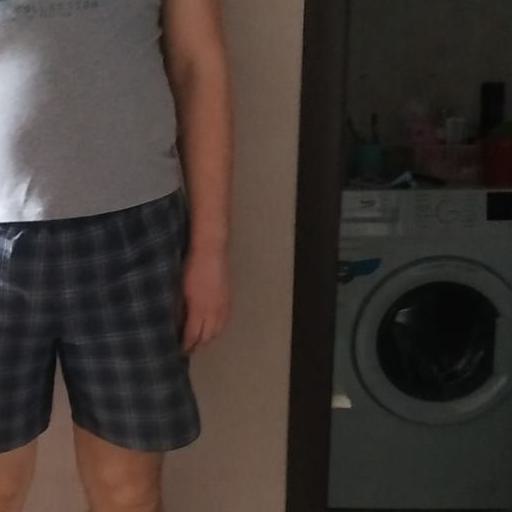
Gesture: no_gesture